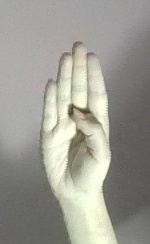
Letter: kaaf